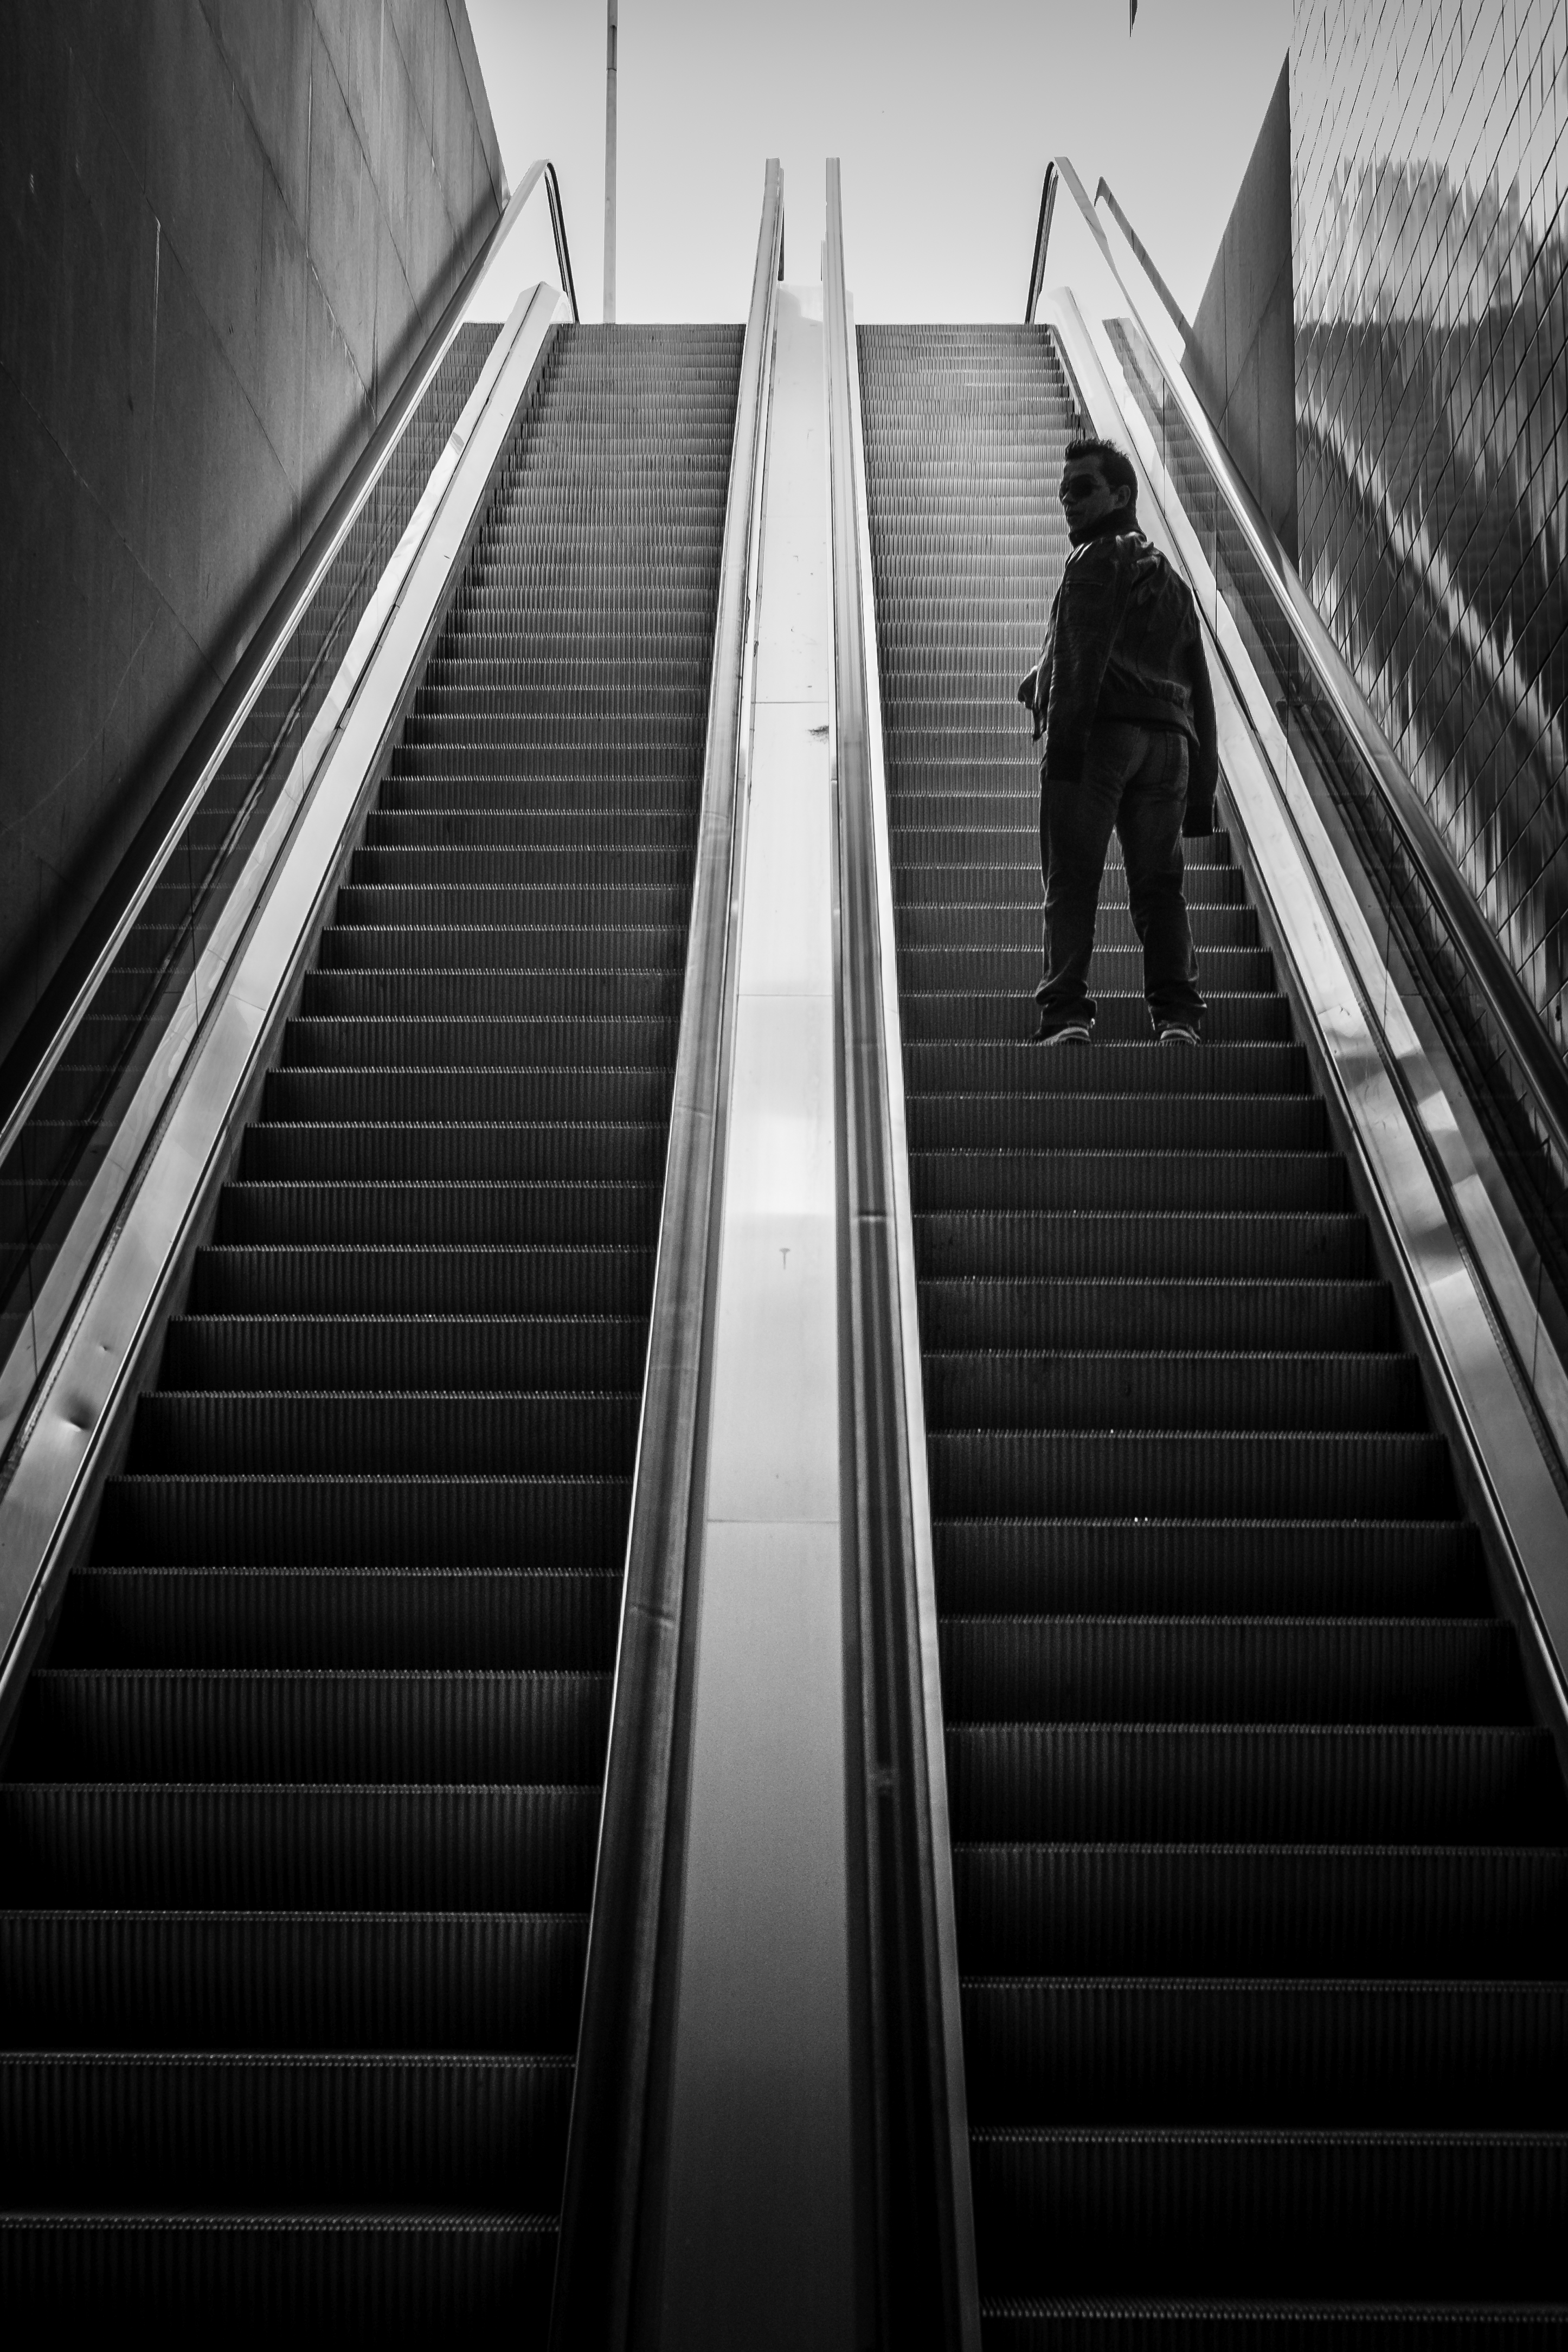
man, light, black and white, people, white, street, explore, escalator, motion, standing, line, darkness, black, monochrome, movement, streetphotography, flickr, bw, blackandwhite, candid, creativecommons, symmetry, portugal, sw, scene, schwarzweis, shape, 32, porto, menschen, unposed, ungestellt, strasenfotografie, rolltreppe, symmetrie, mann, erwachsener, fujixt1, fujifilmxt1, hochformat, linie, szene, adult, portraitformat, streettog, tog, stehend, bewegung, verticalline, vertikalelinie, portodistrict, upwards, aufw rts, monochrome photography